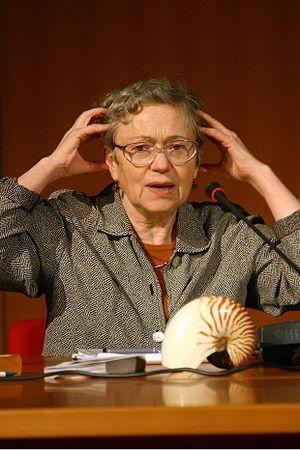
Mary Catherine Bateson, née le 8 décembre 1939 à New York, est une écrivaine et anthropologue culturelle américaine.